Darja Donga

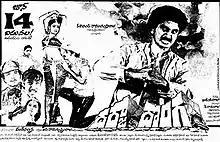
Theatrical release poster

Darja Donga ( 'The royal thief') is a 1985 Telugu-language action thriller film directed by Manivannan. Produced by R. Ramakrishnam Raju, the film stars Suman and Vijayashanti with Sathyaraj as the main antagonist and Rajendra Prasad in a supporting role. The music was composed by Ilayaraja. The film was dubbed into Tamil as "Marma Manithan".